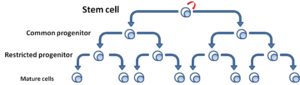
Les cellules souches cancéreuses sont des cellules cancéreuses qui possèdent des caractéristiques associées aux cellules souches normales, notamment la capacité de donner naissance aux différentes populations de cellules présentes dans une tumeur particulière. Les CSCs sont donc tumorigènes, peut-être à la différence d'autres cellules cancéreuses non tumorigènes. Les CSCs peuvent générer des tumeurs grâce aux processus d'auto-renouvellement et de différenciation des cellules souches vers l’ensemble des composants cellulaires formant la tumeur. On suppose que ces cellules persistent dans les tumeurs comme une population distincte et provoquent des rechutes et des métastases en donnant naissance à de nouvelles tumeurs. Par conséquent, le développement de thérapies spécifiques ciblées sur les CSCs permet d'espérer une amélioration de la survie et de la qualité de vie de patients atteints de cancer, en particulier pour les patients atteints de maladies métastatiques.